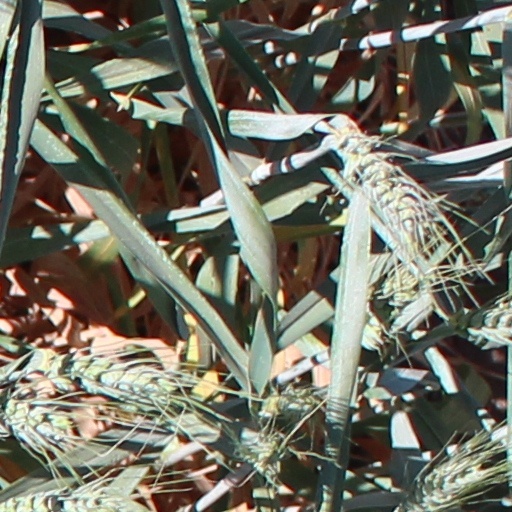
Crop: wheat